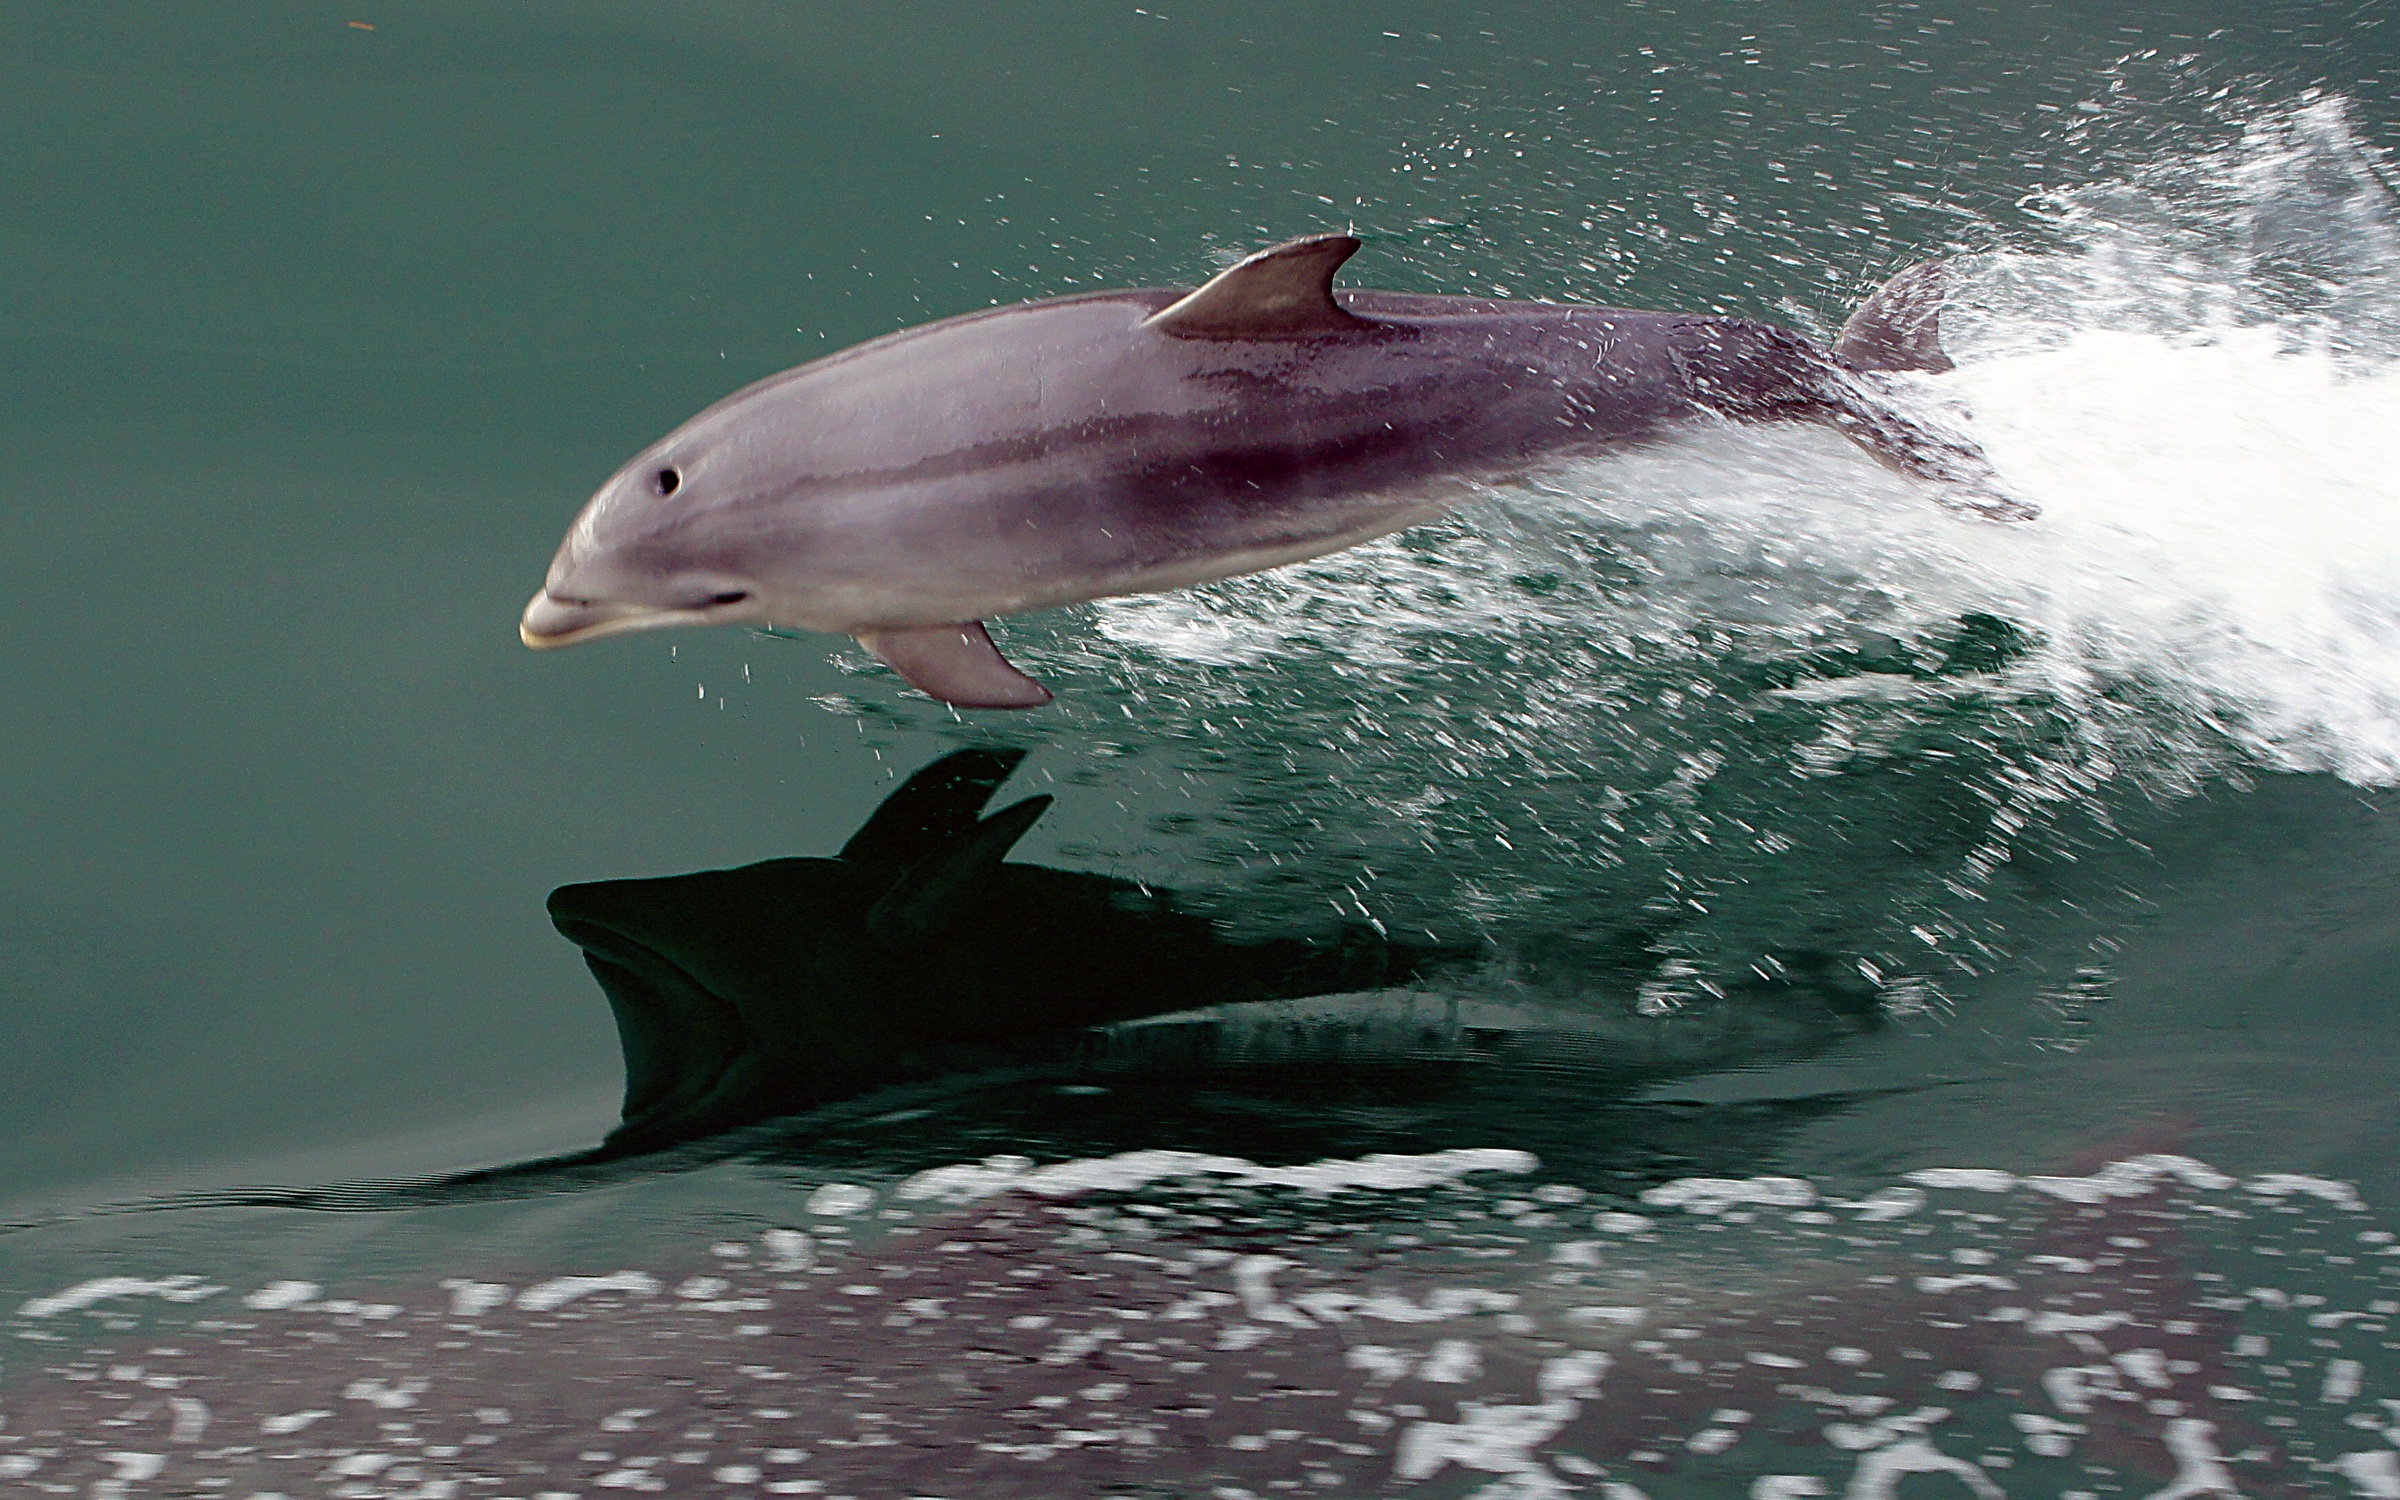
sea, biology, mammal, sealife, life, marinelife, marine, vertebrate, dolphin, milfordsound, marine mammal, marine biology, spinner dolphin, whales dolphins and porpoises, common bottlenose dolphin, short beaked common dolphin, striped dolphin, porpoise